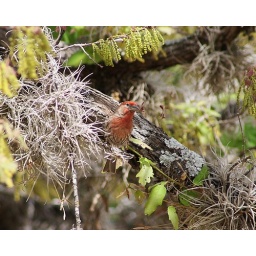
House Finch in a tree outside my classroom at the Big Springs Ranch, Real Co. Tx.